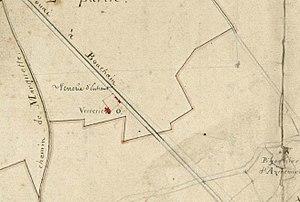
Verrerie d'en haut - cadastre de 1823
Le Centre de mémoire de la Verrerie d'en haut s'est donné comme objectif de présenter l'industrie verrière depuis la verrerie Drion de 1823 jusqu'à nos jours l'usine Saint-Gobain d'Aniche.